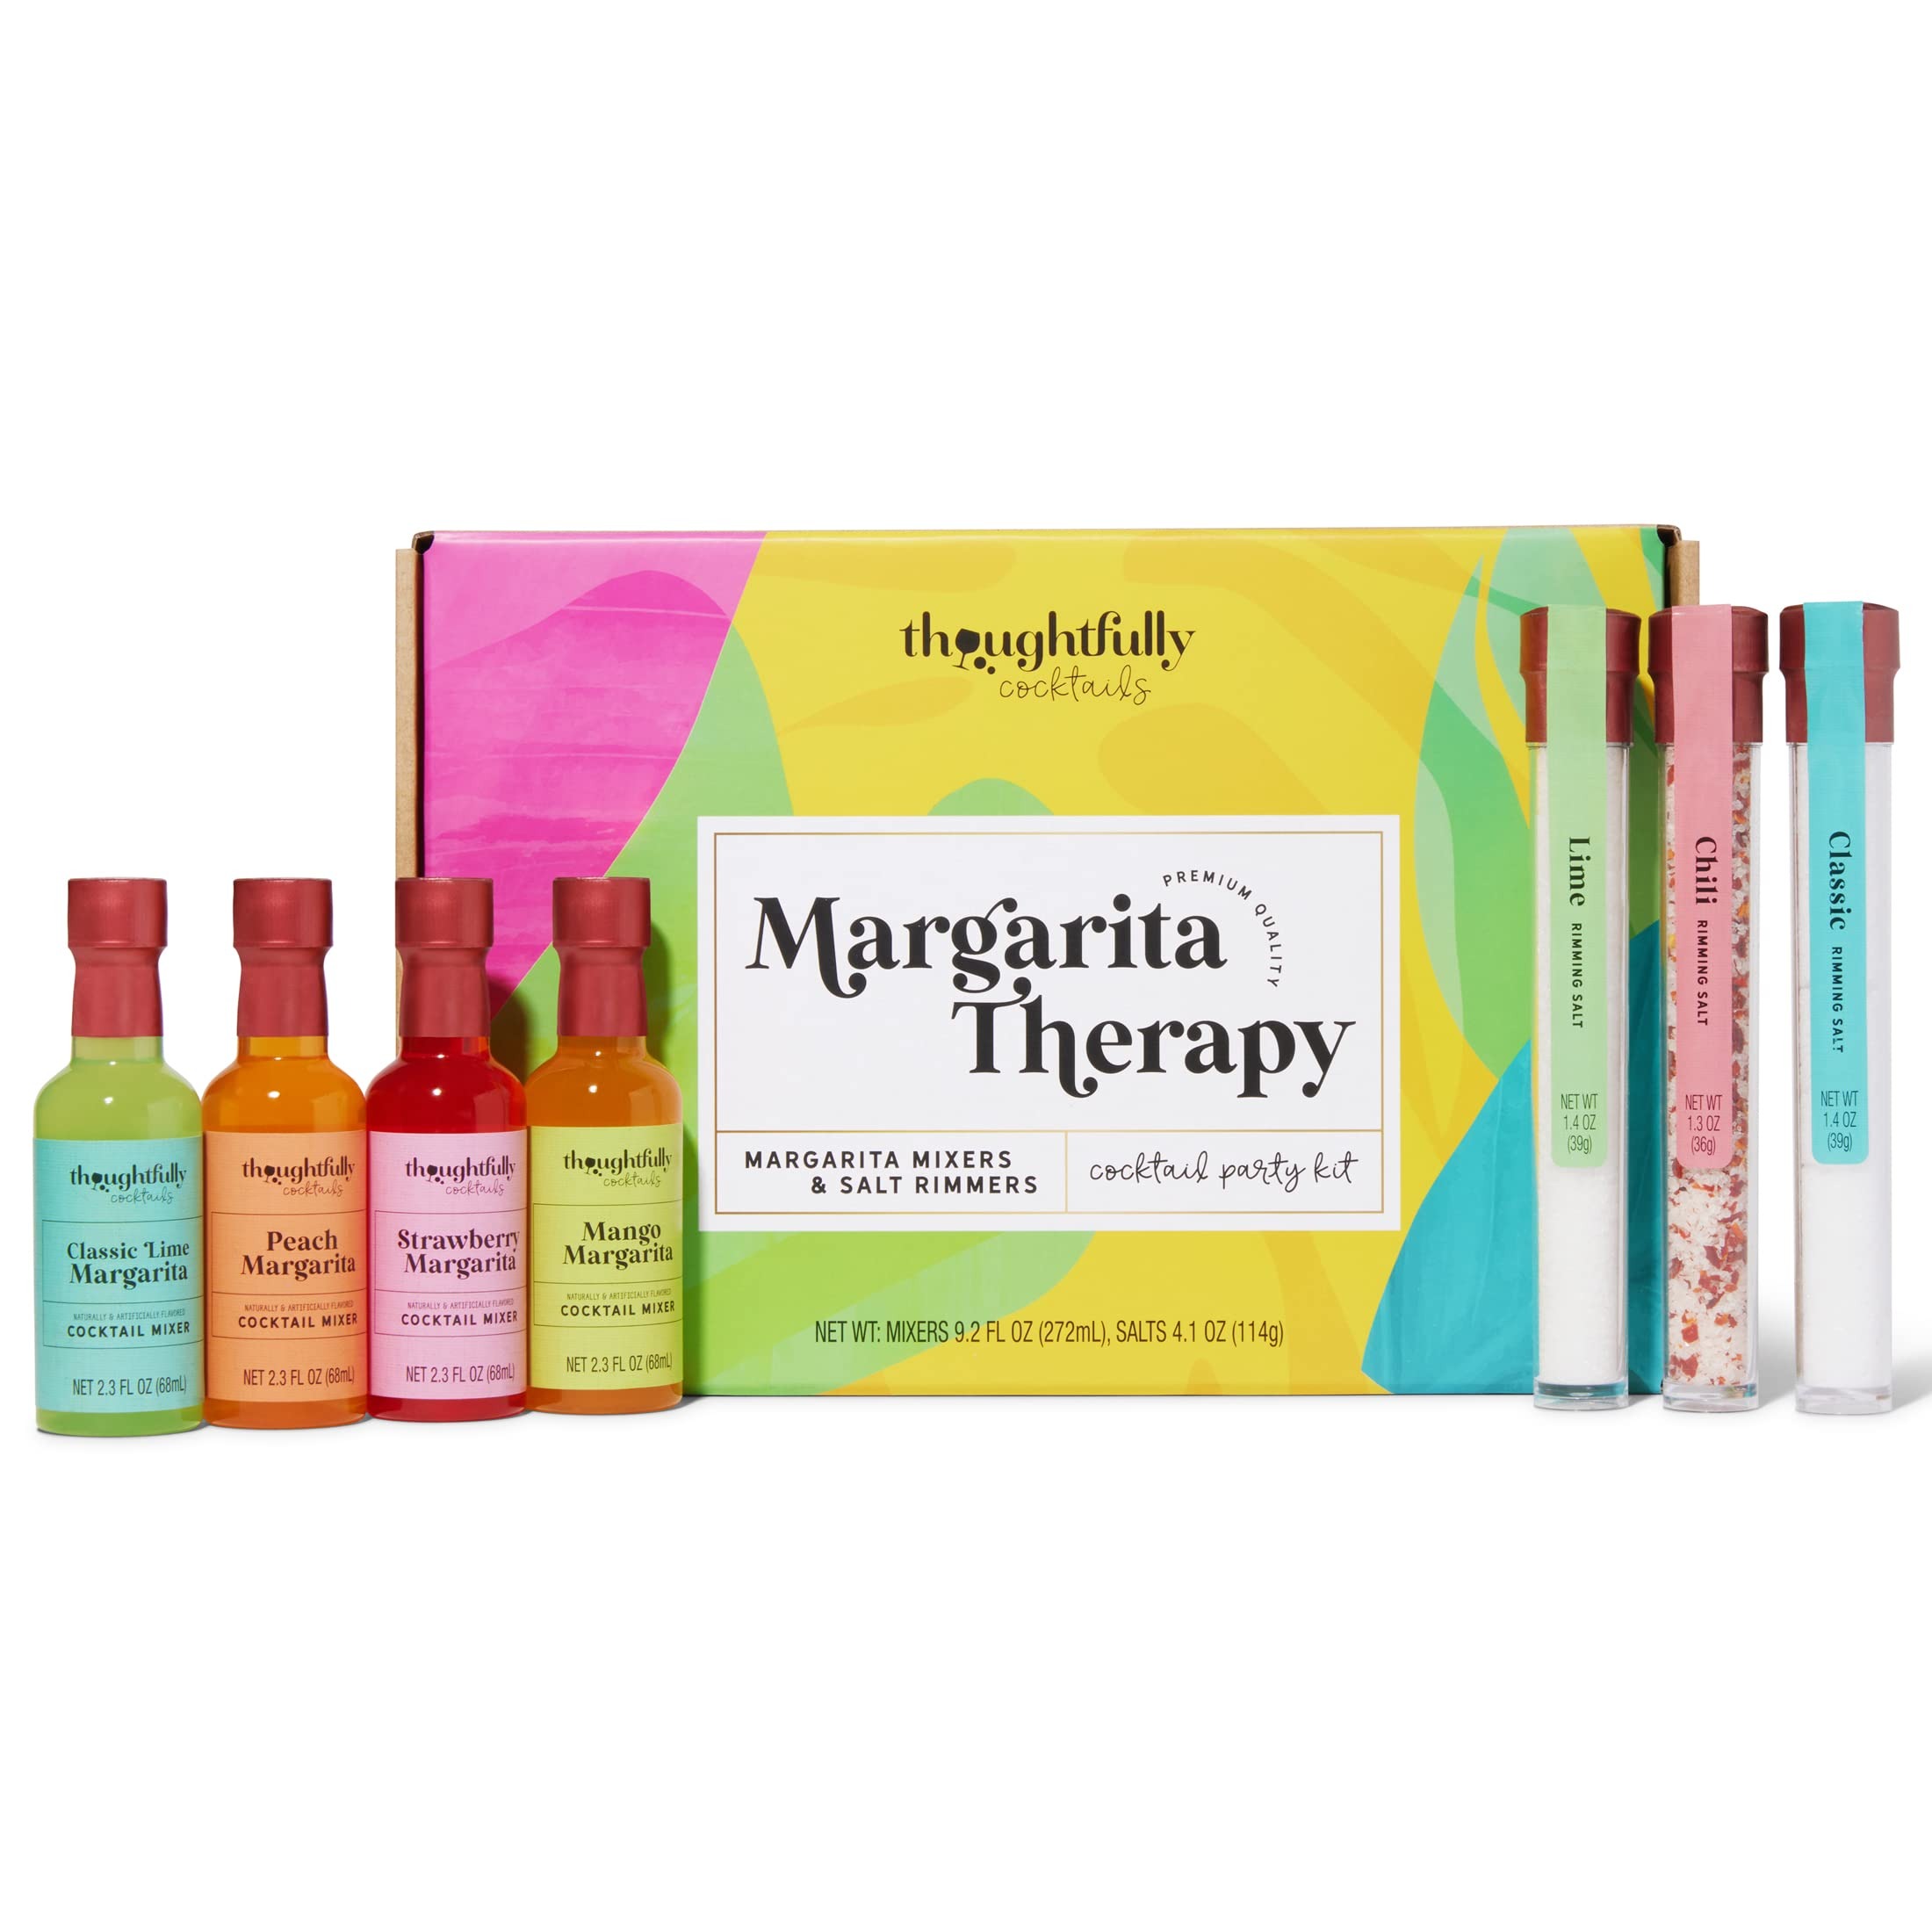
Item Name: Thoughtfully Cocktails, Margarita Cocktail Therapy Gift Set, Pre-Measured Single Serve Mixers, Includes 4 Fruit Flavored Margarita Mixers and 3 Flavored Rimming Salts, Set of 7 (Contains NO Alcohol)
Bullet Point 1: MARGARITA MIXER SET includes 4 cocktail mixers and 3 rimming salts to make the perfect Margarita
Bullet Point 2: HOME BARTENDER – Pre-measured so you can enjoy your favorite cocktails at home
Bullet Point 3: COCKTAIL DRINK MIXER flavors include Strawberry, Mango, Peach and Original Lime Margarita
Bullet Point 4: ADD TEQUILA, mixer and ice and choose from Classic, Lime, or Chili Salts to rim your glass
Bullet Point 5: GIFT BAG READY - Wrap it up, slip it in a bag or add a bow, and this unique gift is ready to go!
Product Description: Enjoy fresh, fruit flavors with this set of four pre-measured margarita cocktail mixers and salts. These seven, easy-to-make drink mixers and salts bring variety and delicious flavors to your home bar. Each cocktail mixer collection contains 4 pre-measured, single-use mixers in 4 different flavors and 3 flavored salts. Just pour one of the drink mixers into a cocktail shaker, add a shot of Tequila and a scoop of ice, then shake well and pour your drink into a glass. Garnish your cocktail with flavored salt and enjoy.<br><br>The cocktail mixer set flavors include: Traditional Lime Margarita Cocktail Mixer, Strawberry Margarita Cocktail Mixer, , Mango Margarita Cocktail Mixer and Peach Margarita Cocktail Mixer. Salt flavors include:Lime, Chili and Classic Salt. Each cocktail drink mixer is gluten free, vegan & vegetarian, and dairy free.<br><br>Beautifully packaged for gifting or livening up your own home bar collection, these Margarita cocktail mixers are a multi-flavored must-have for any get-together, big or small. And don’t be afraid to get creative with your mixology. Try adding something spicy or sweet to add a whole new flavor profile to each sip. Or mix in fresh fruits, berries or even hot peppers for an extra kick. Just remember, when adding something new to the mix, start slowly and build your way up. It’s always easier to add more pineapple juice or habanero slices than it is to take them out.
Value: 9.2
Unit: Fl Oz

Price: 24.99